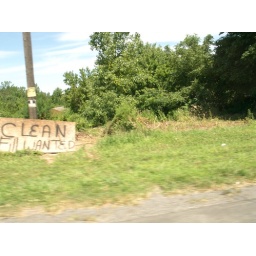
Taken buzzing along in the car on Ridge Road on a particularly clear August day.